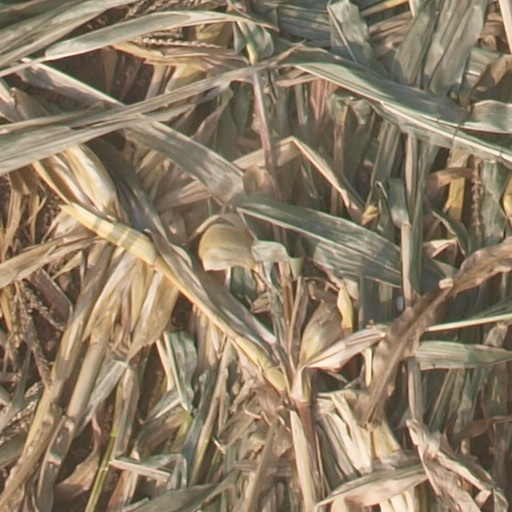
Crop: maize; corn